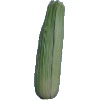
Label: Corn Husk 1